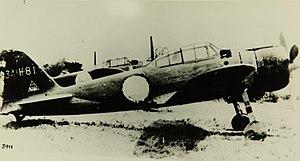
Mitsubishi Heavy Industries TSE : 7011 est une entreprise japonaise de construction mécanique qui utilise la marque Mitsubishi. Elle fait partie du TOPIX 100.